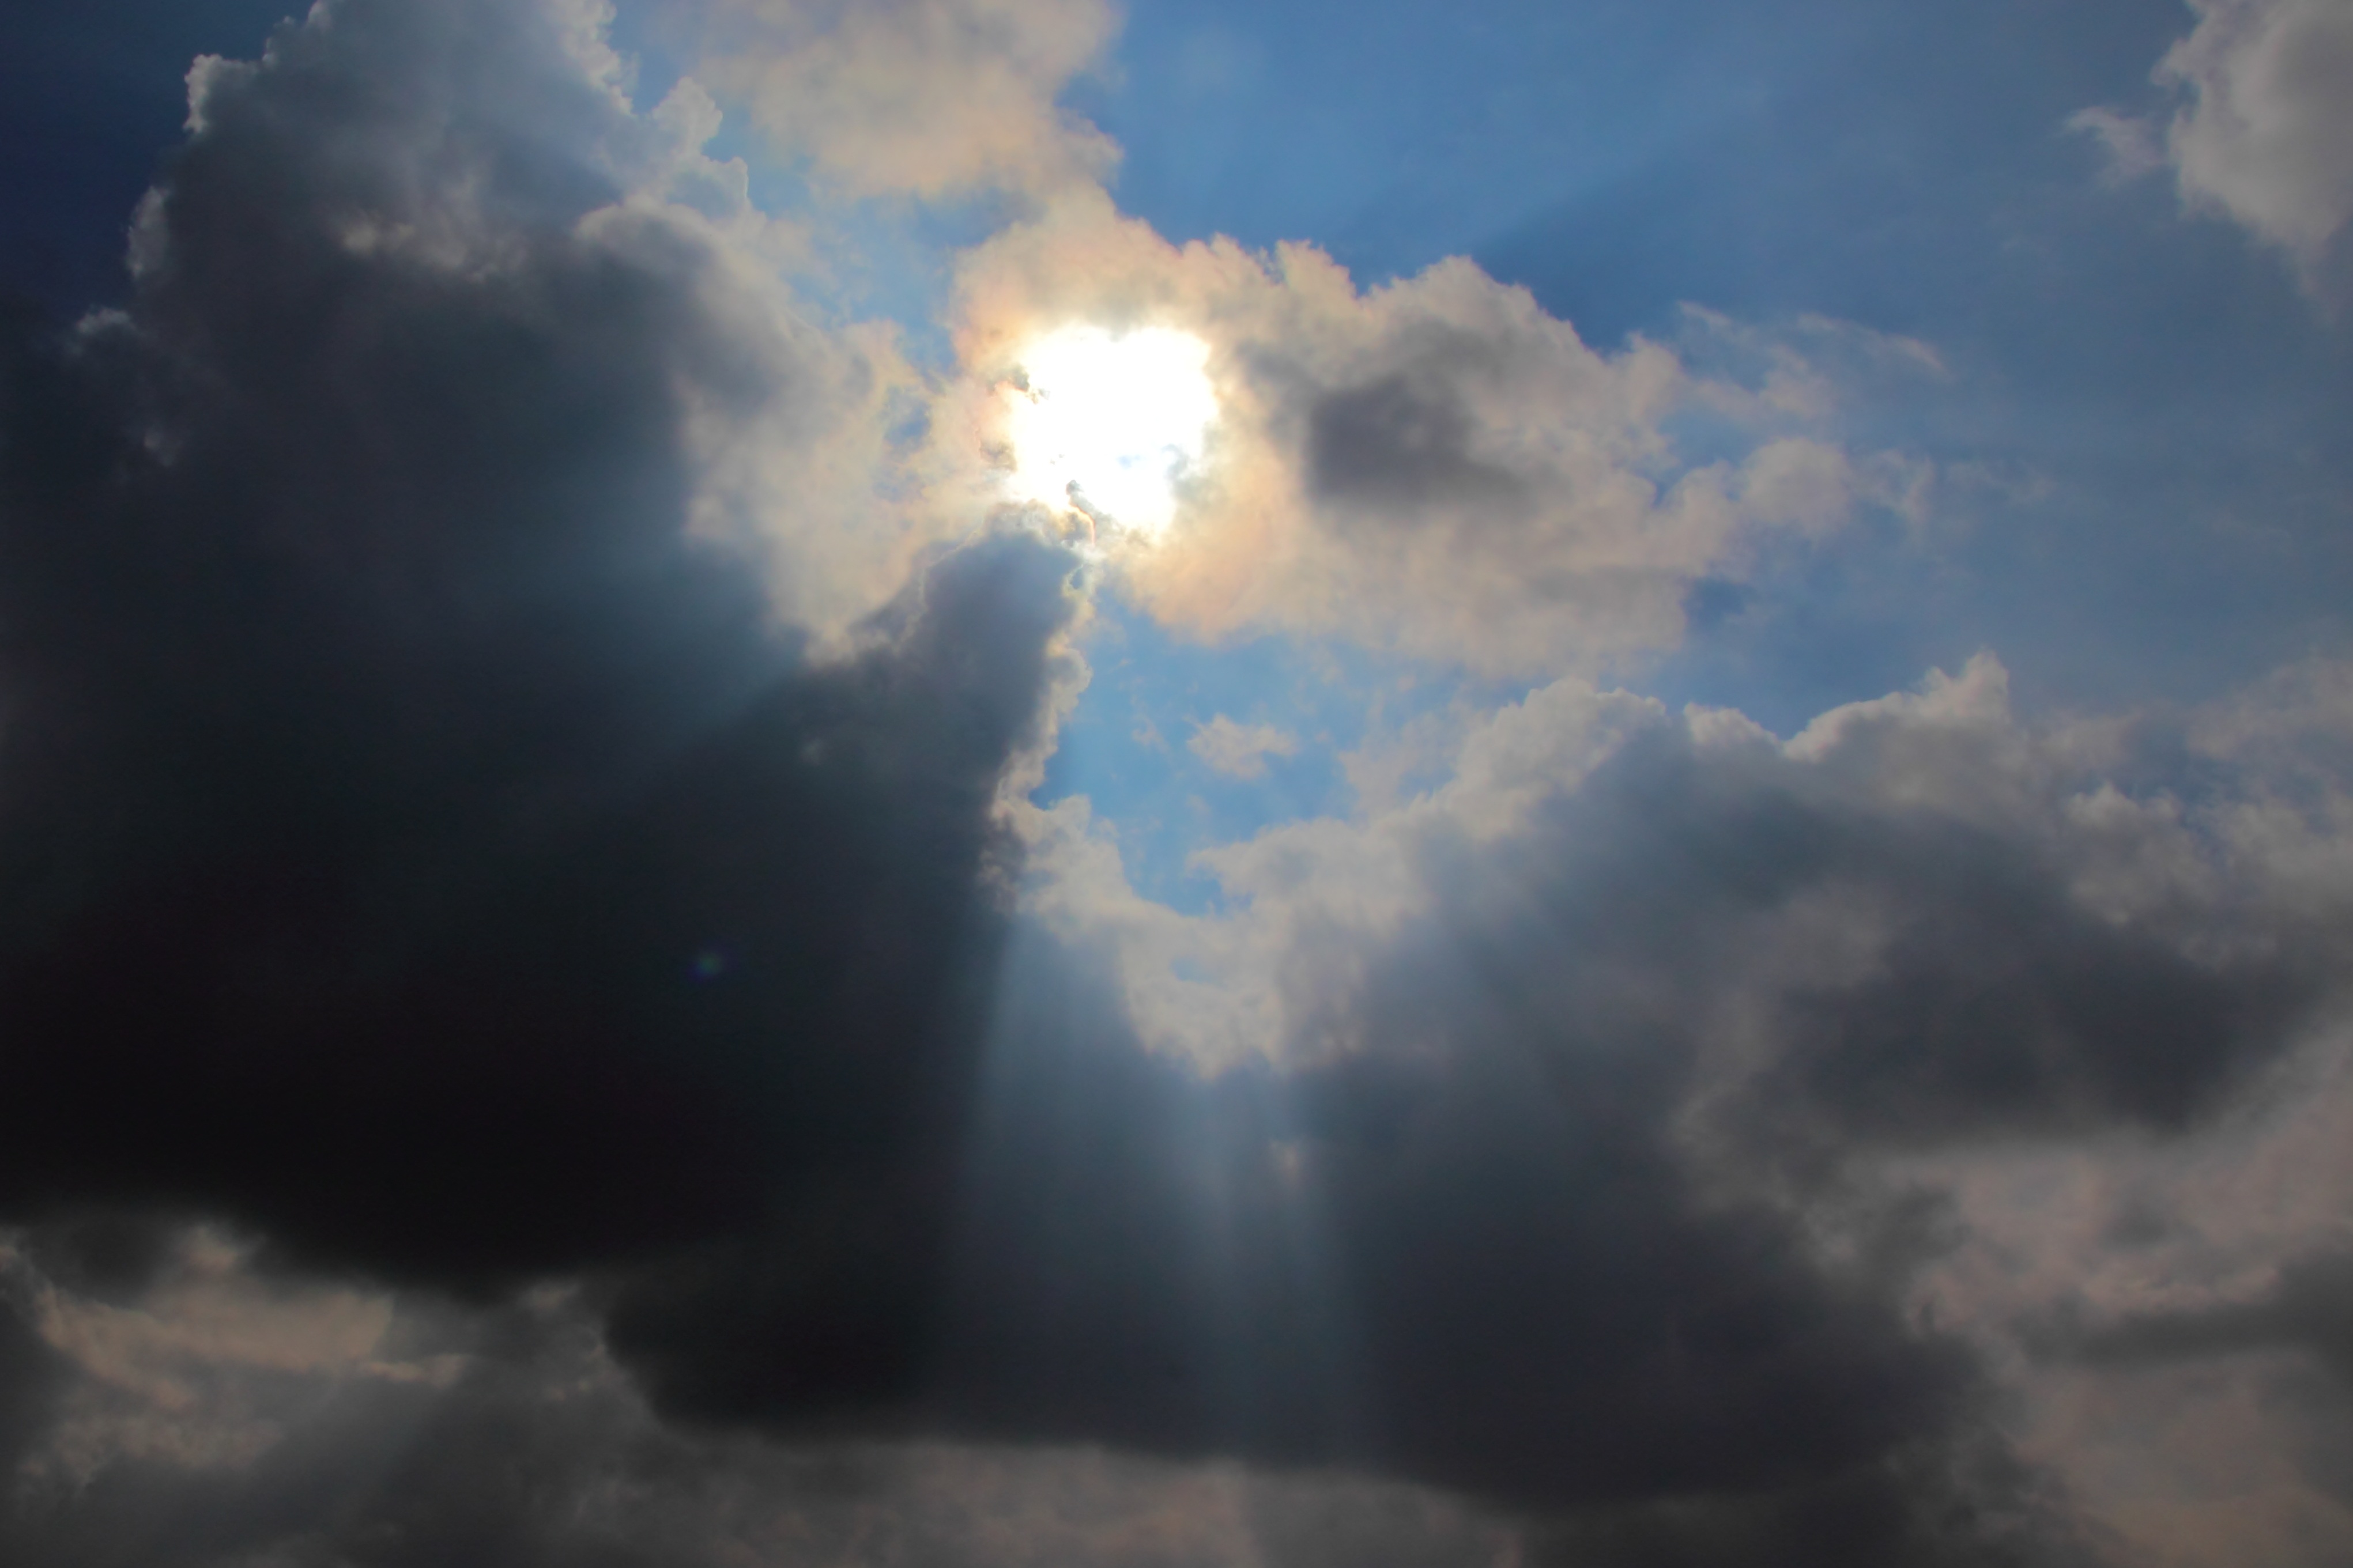
light, cloud, sky, sun, sunlight, atmosphere, weather, shadow, cumulus, drama, rays, mood, optimism, sunbeam, weather mood, optimistic, meteorological phenomenon